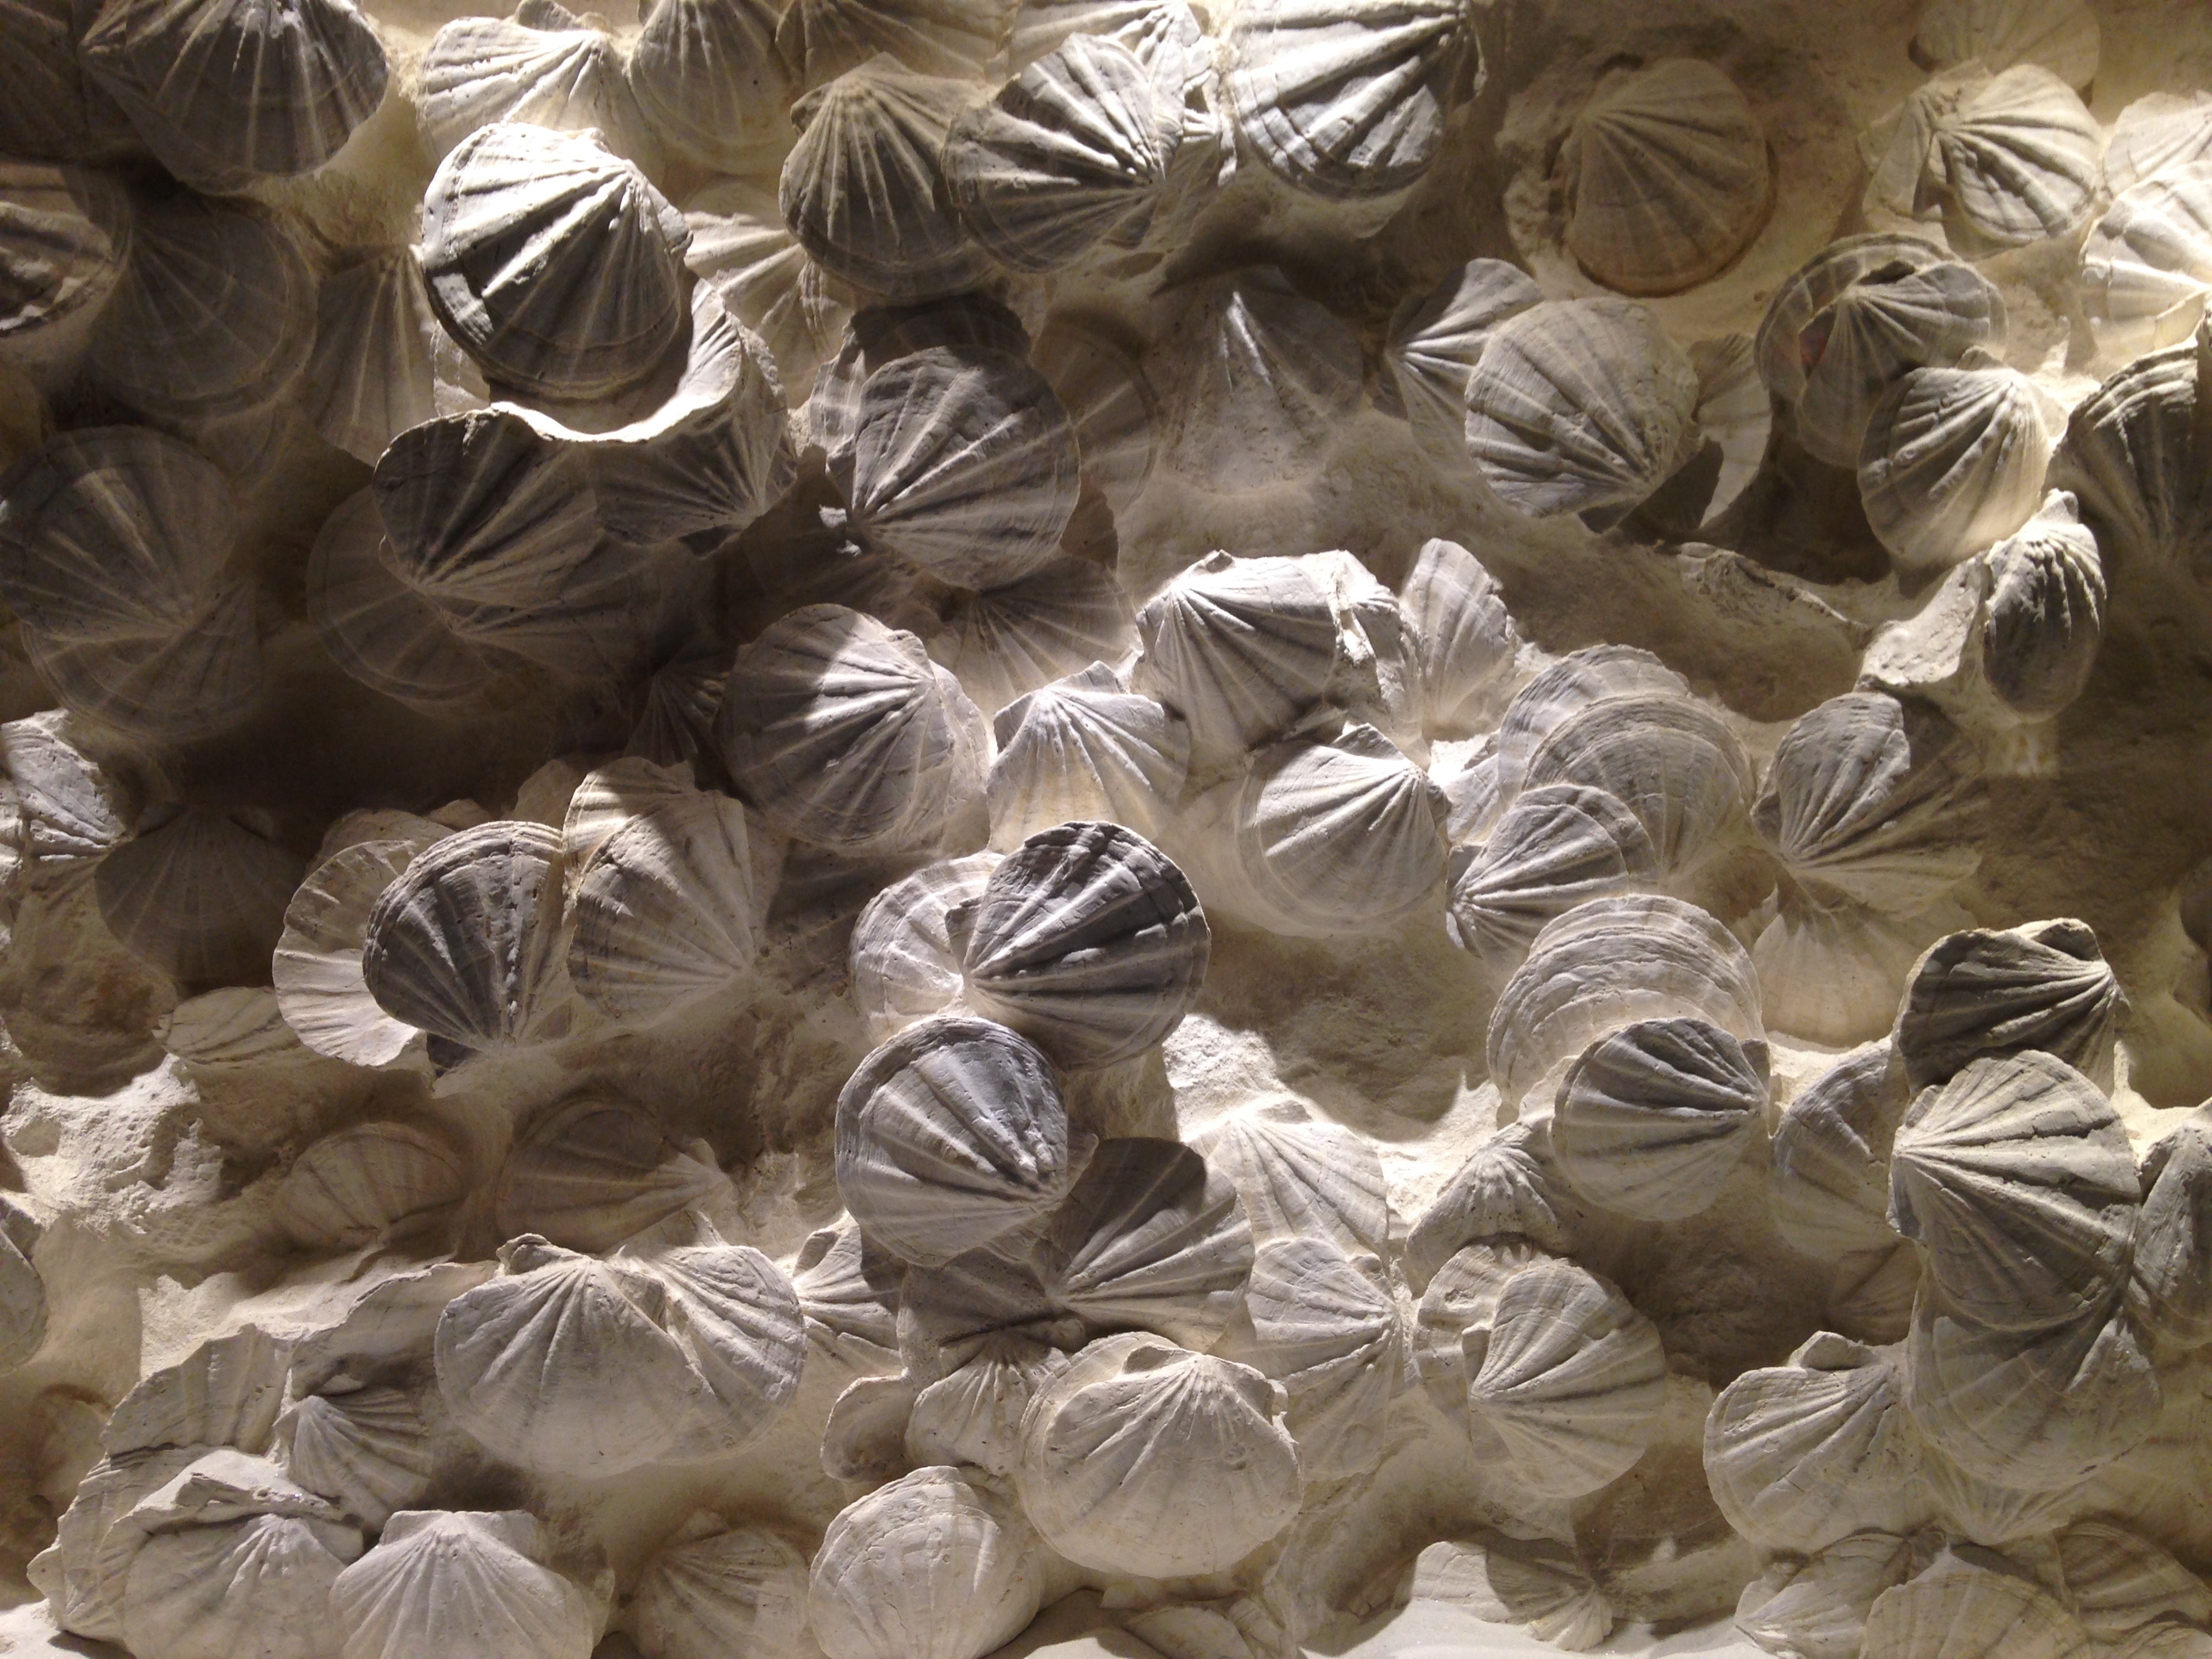
texture, flower, petal, dish, food, material, thread, textile, shells, art, marine, carving, scrap